Mir

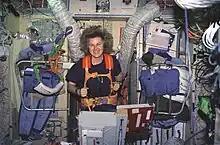
Shannon Lucid exercises on a treadmill during her stay aboard "Mir".

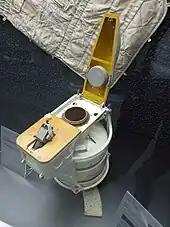
One of the space toilets used aboard "Mir"

Inside, the "Mir" was crowded with hoses, cables and scientific instruments—as well as articles of everyday life, such as photos, children's drawings, books and a guitar. It commonly housed three crew members, but was capable of supporting as many as six for up to a month. The station was designed to remain in orbit for around five years; it remained in orbit for fifteen. As a result, NASA astronaut John Blaha reported that, with the exception of "Priroda" and "Spektr", which were added late in the station's life, "Mir" did look used, which is to be expected given it had been lived in for ten to eleven years without being brought home and cleaned.